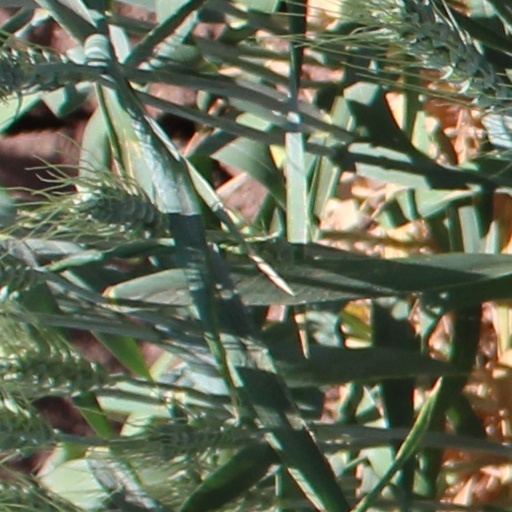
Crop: wheat